Sex tourism

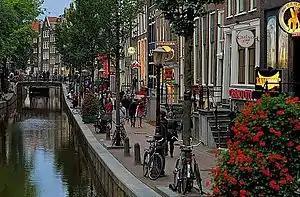
De Wallen, Amsterdam's red-light district, offers activities such as legal prostitution and a number of coffee shops that sell marijuana. It is one of the main tourist attractions.

This particular industry of prostitution is a reason for male travels but has been criticised due to fueling trafficking. and is extremely profitable. Many countries have tried to prohibit this type of tourism, as it preys on vulnerable children and marginalised women, and have made efforts to change the type of tourists coming.